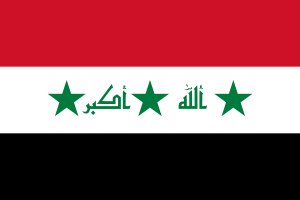
Kurdistans flag / Brug af andre flag i irakisk Kurdistan
Iraks officielle flag før 2008 var bandlyst i det nordlige Irak
Kurdistans flag dukkede først op under den kurdiske uafhængighed fra det Osmanniske Rige. Det siges, at flaget er blevet skabt af organisationen Xoybûn i 1920'erne.